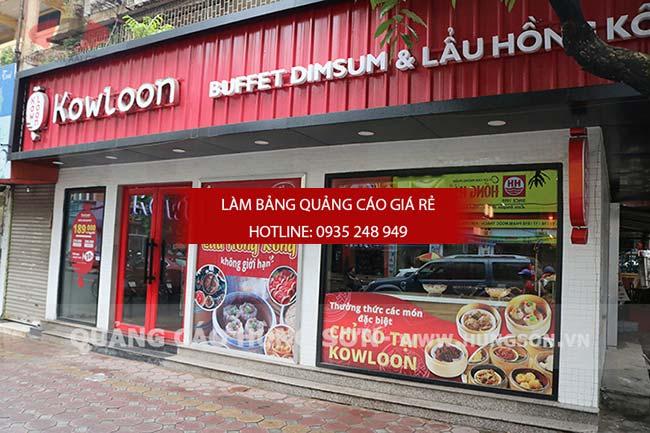
có một cửa hàng ăn uống trên phố đang đóng cửa